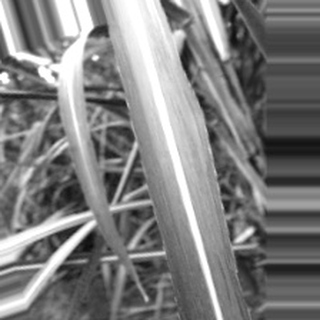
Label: sugarcane_bacterial_blight